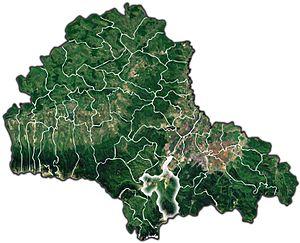
Râșnov est une ville du Județ de Brașov, en Transylvanie, Roumanie.